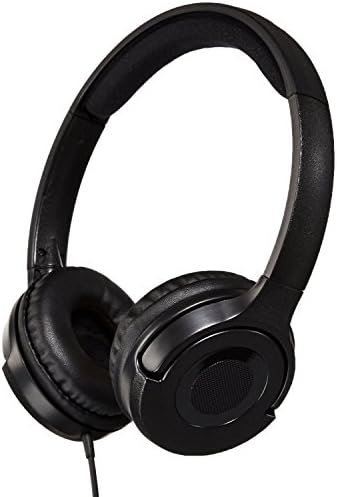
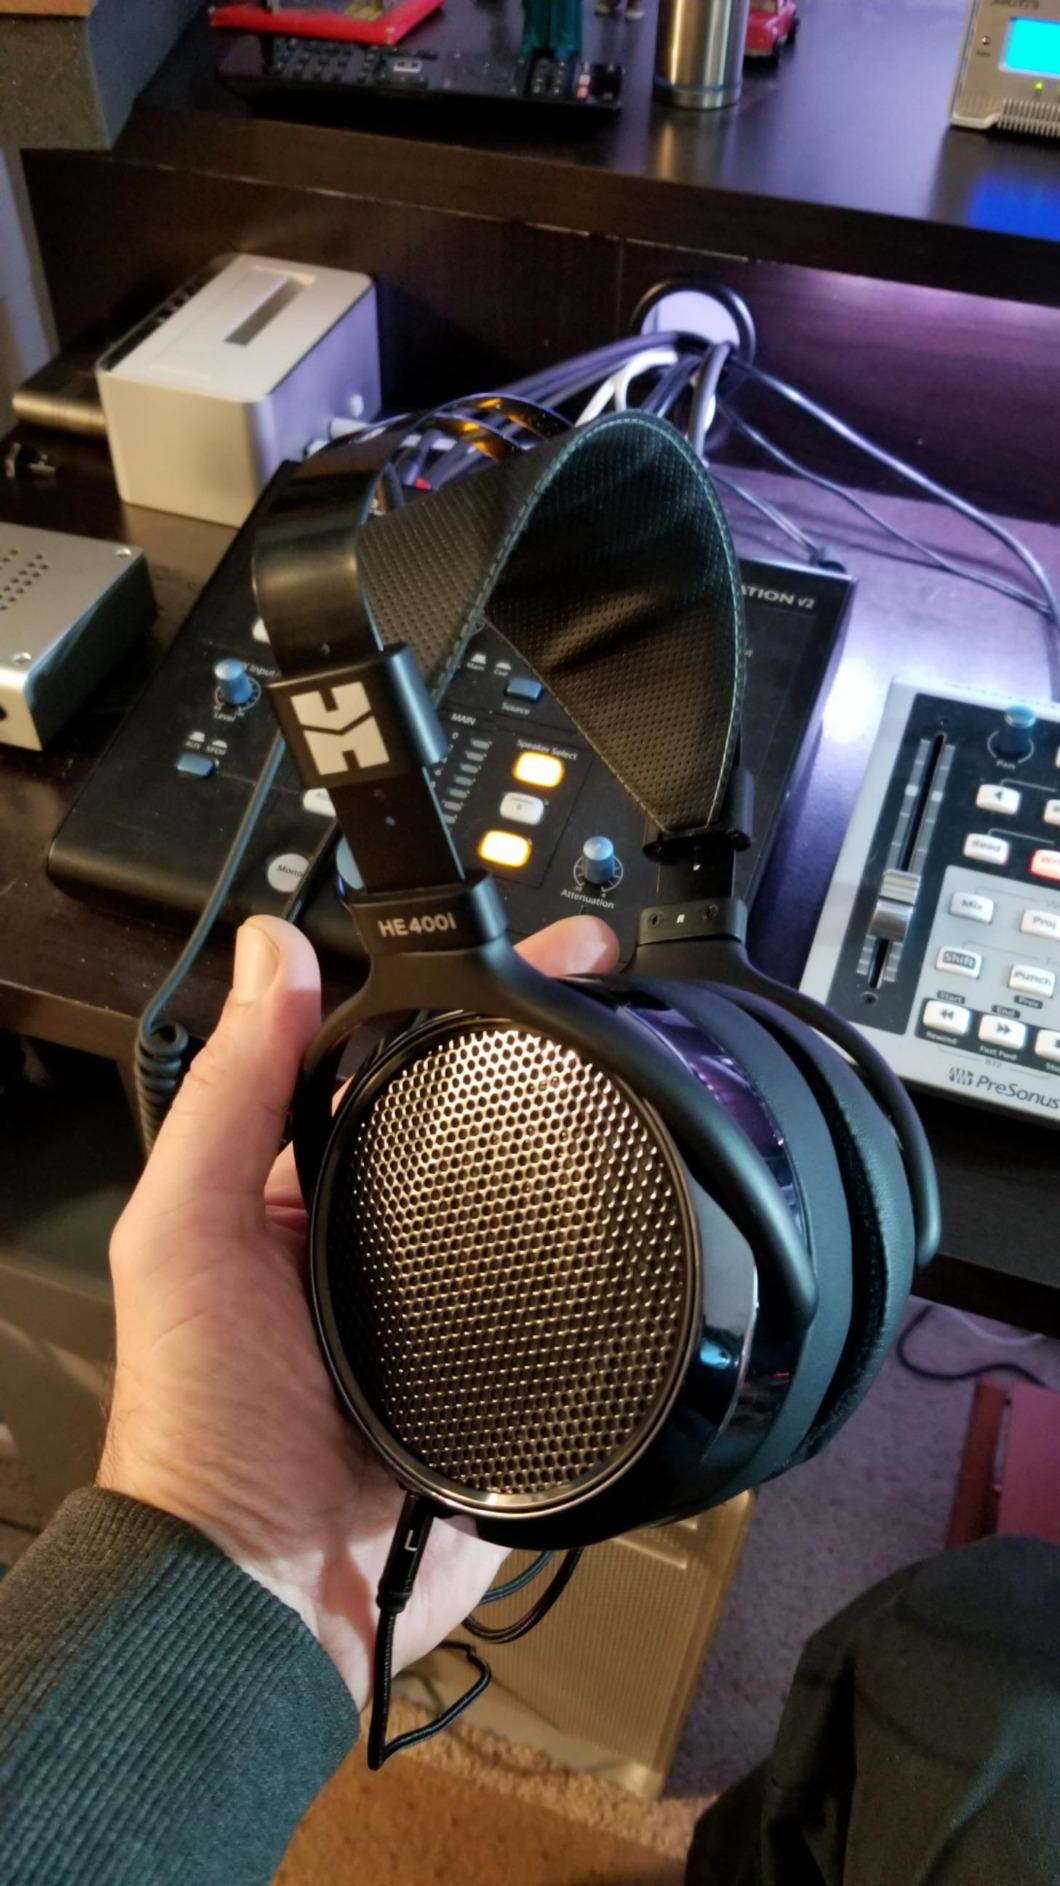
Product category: headphones
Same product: no